Pascall (company)

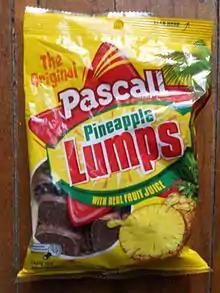
A bag of Pineapple Lumps

Pascall is an Australian and New Zealand confectionery brand, which is owned by Mondelēz International.